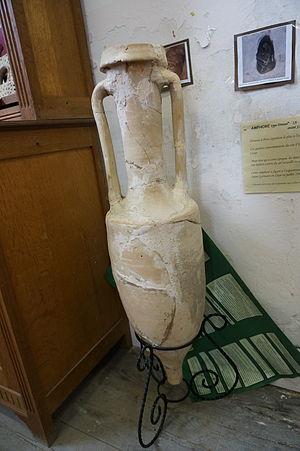
Présenté au Musée archéologique de Pons.
Cet article présente les faits marquants de l'histoire de Pons, petite ville du sud-ouest de la France.